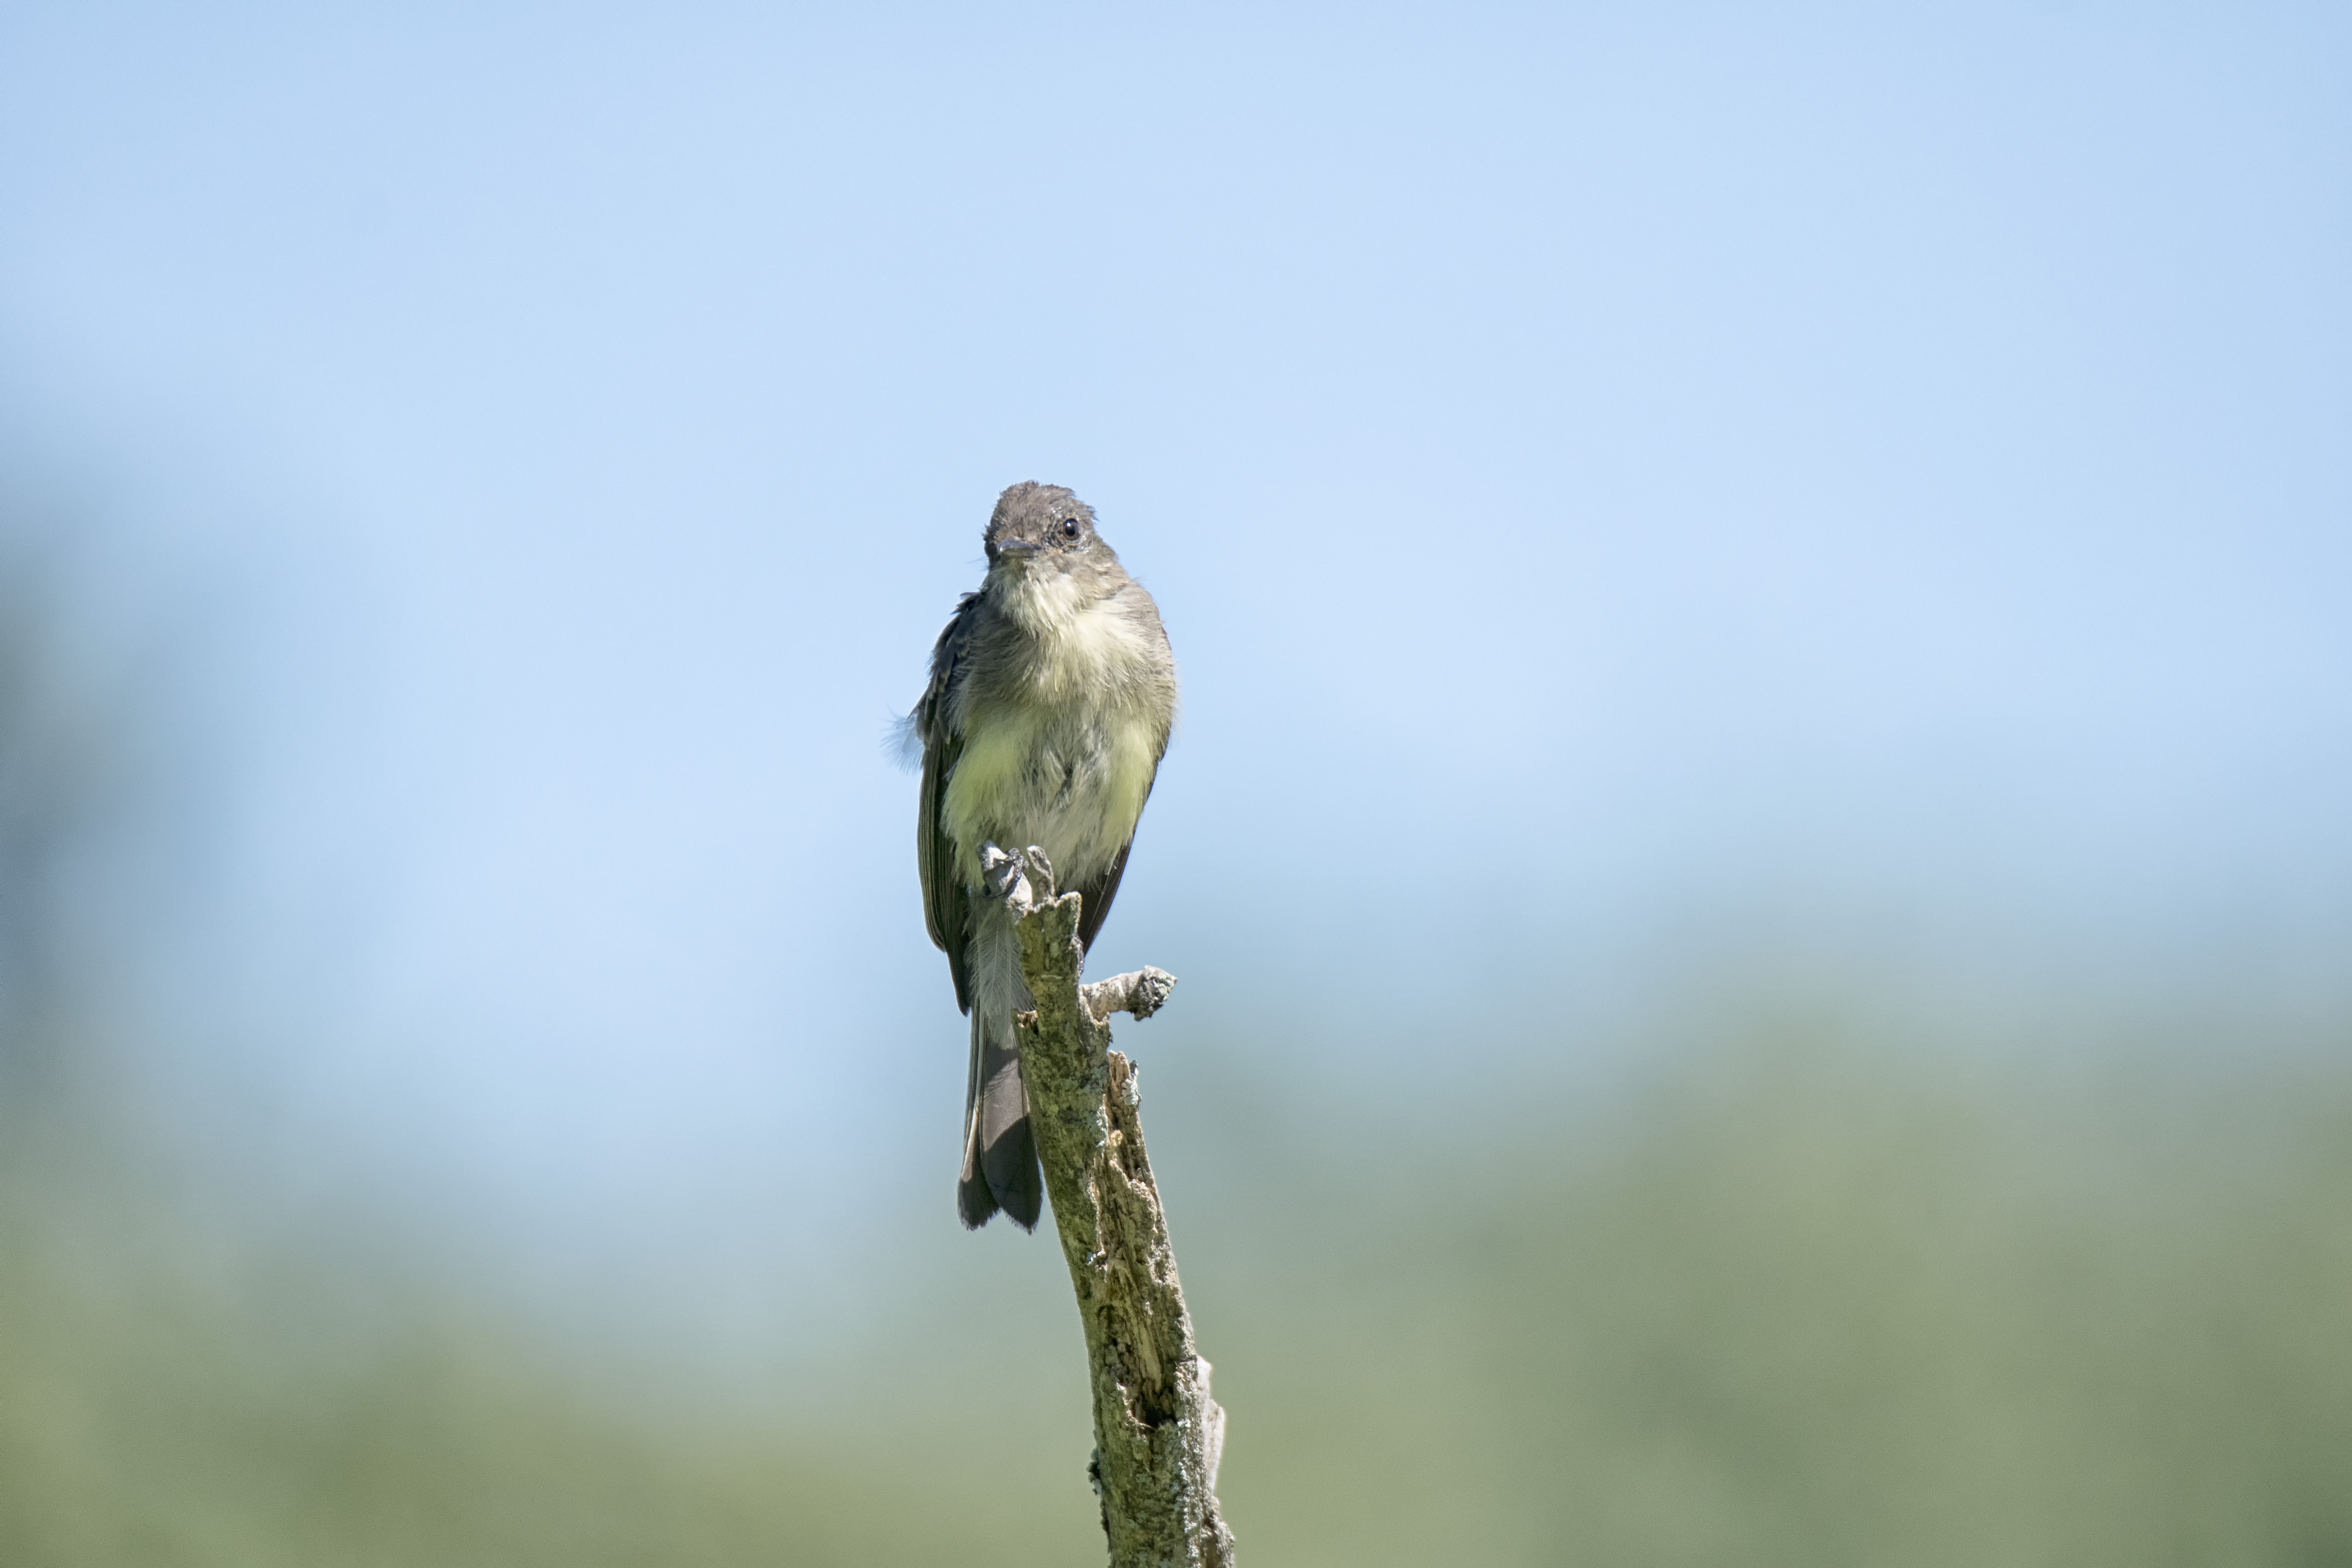
nature, branch, bird, wing, wildlife, beak, hawk, fauna, close up, canada, vertebrate, eastern, quebec, sherbrooke, oiseau, moucherolle, phoebe, ph bi, perching bird